Nico Elvedi

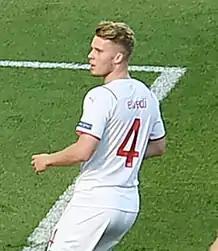
Elvedi with Switzerland at UEFA Euro 2020

Nico Elvedi (born 30 September 1996) is a Swiss professional footballer who plays as a centre-back or right-back for Bundesliga club Borussia Mönchengladbach and the Switzerland national team.